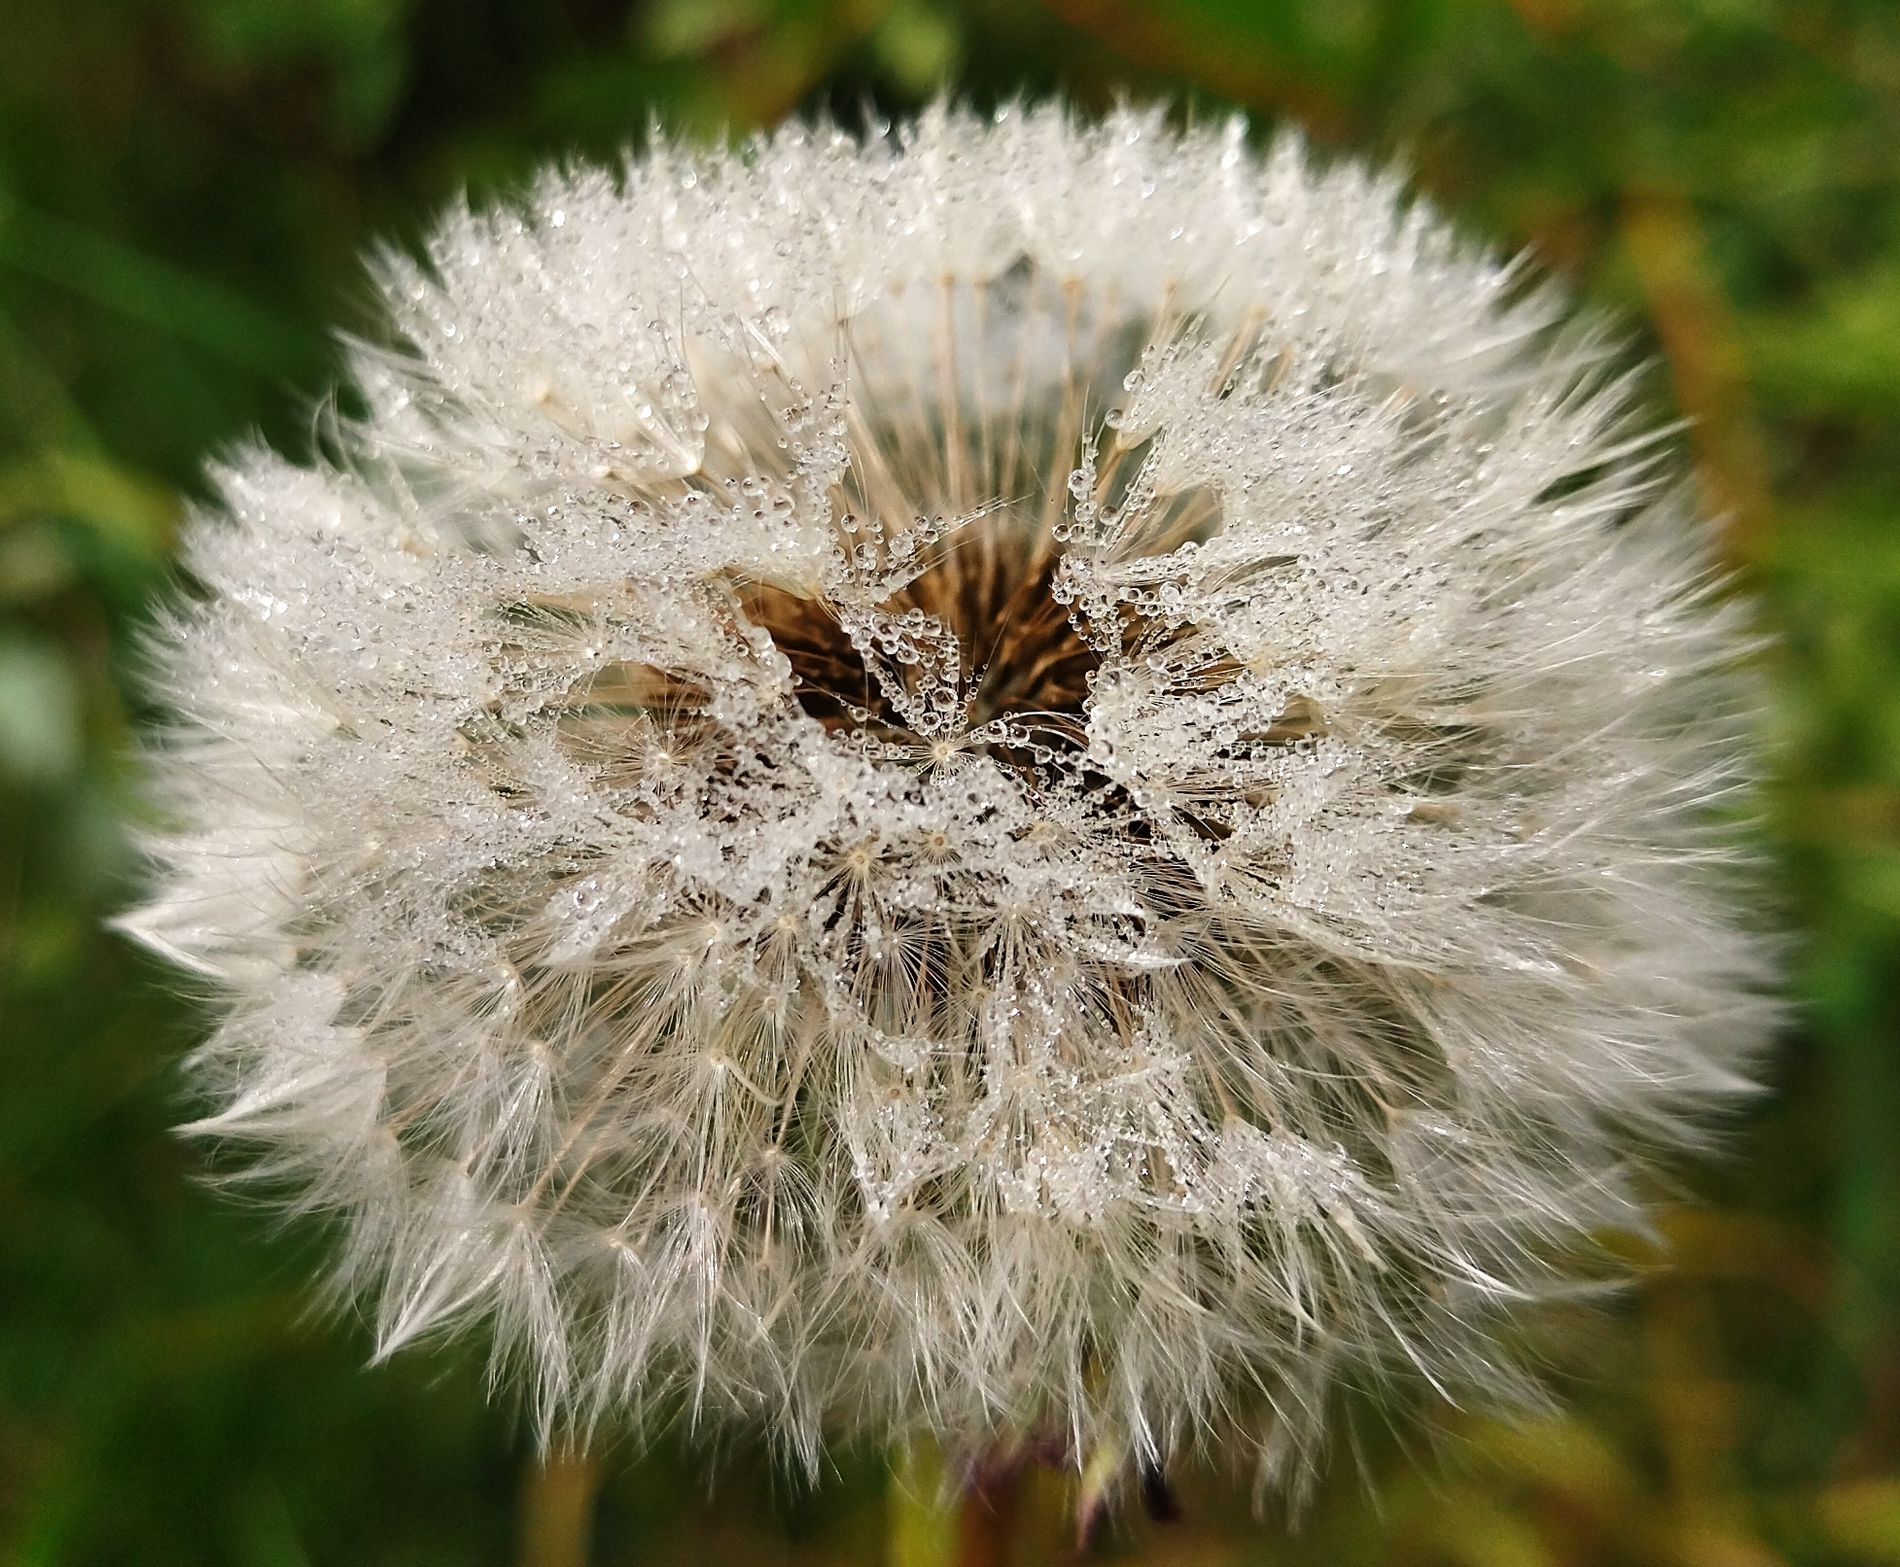
dandelion
The image showcases a close-up view of a dandelion seed head covered in tiny water droplets.
The background consists of blurred green vegetation.
The image captures a dandelion seed head in sharp focus, covered with glistening dew droplets.
The environment suggests a natural outdoor setting, with blurred greenery in the background.
The lighting is soft, indicating early morning.
The angle is at eye level.
The color palette is white and green.
The photography style is macro.
Labels: Flower, Plant, Dandelion, blurry background
Camera: Xiaomi M2010J19SY
Aperture: F1.8
Exposure: 1/1997 sec
ISO: 100
Focal length: 4.7 mm